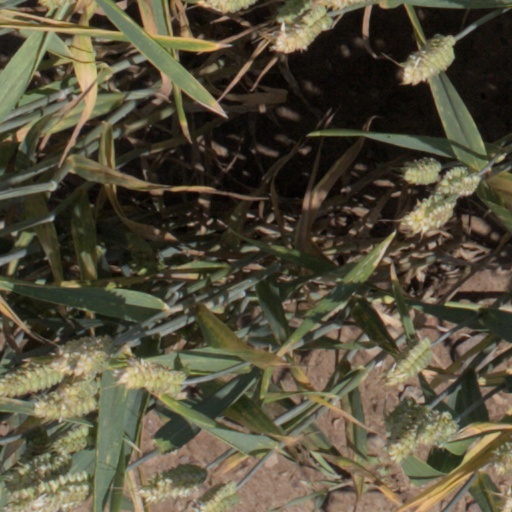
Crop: wheat